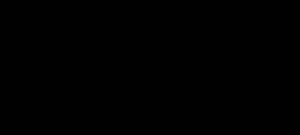
En géométrie euclidienne, un polygone est une figure géométrique plane formée d'une ligne brisée fermée, c'est-à-dire d'une suite cyclique de segments consécutifs.